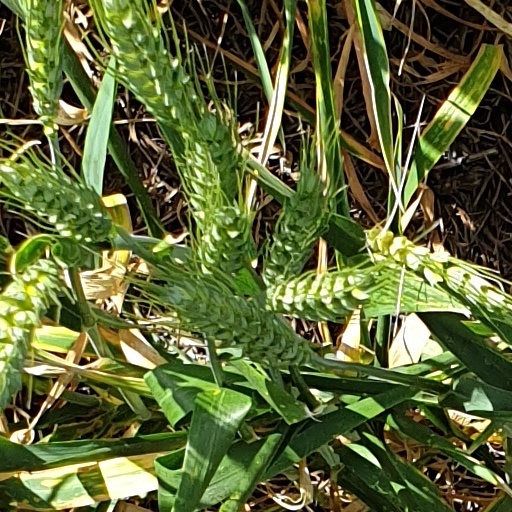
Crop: wheat